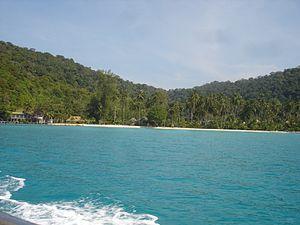
Ko Kut appellée Koh Kood par les anglophones, est une île thaïlandaise située dans le golfe de Thaïlande, dans la province de Trat.